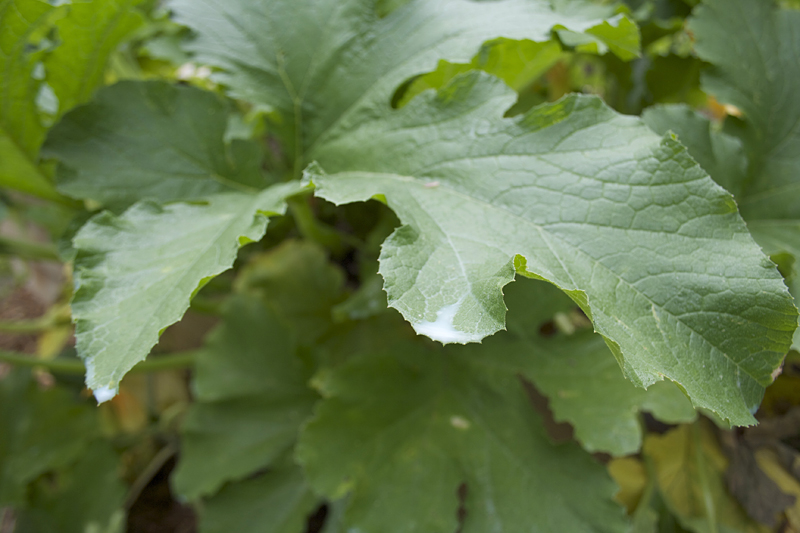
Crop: cherry
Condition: powdery_mildew